Shika Island

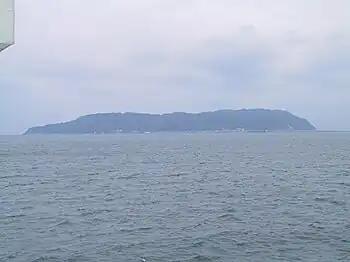
Panorama view of South-West Shika Island from ferry on Hakata Bay

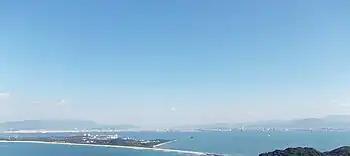
A view of the entire Hakata Bay from Shiomi-kōen Park Observation Deck

On the hill that commands a view of Hakata Bay, two farmers found the golden seal in 1784. The area was developed into a park to commemorate the discovery, and designated Kin-in Park. According to Chinese chronicles, about 2,000 years ago, the Emperor Guangwu of Han, a dynasty of ancient China, granted an envoy from Japan a golden block seal, which was to be presented to the envoy's king. The seal was engraved with the characters 「漢委奴国王」"(Han wa na koku-ō"), meaning "[From the King of] Han, presented to the King of Nakoku". The seal can be seen in the Fukuoka City Museum.